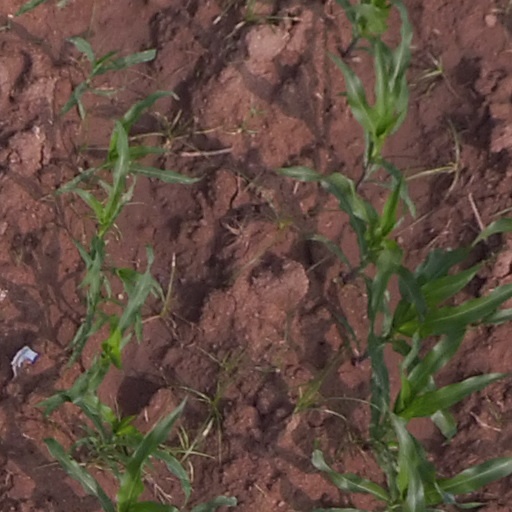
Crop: maize; corn